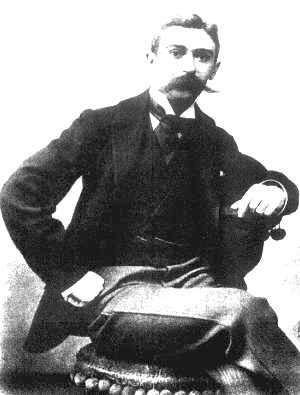
Les Jeux olympiques, aussi appelés Jeux olympiques modernes, puisqu'ils prolongent la tradition des jeux olympiques de la Grèce antique, sont des événements sportifs internationaux majeurs, regroupant les sports d’été ou d’hiver, auxquels des milliers d’athlètes participent à travers différentes compétitions tous les quatre ans, pour chaque olympiade moderne.
L'Union des sociétés françaises de sports athlétiques est une fédération sportive française omnisports fondée le 20 novembre 1887 à Paris avec Georges de Saint-Clair pour président. Créée initialement sous le nom d'Union des sociétés françaises de courses à pied, elle est à l'origine une fédération consacrée à l'athlétisme mais, dès 1889, elle s'ouvre à d'autres sports qui sont représentés en son sein par des commissions spécialisées. Le football n'est reconnu qu'en 1894.
Dimítrios Vikélas est un homme d'affaires et un écrivain grec, né le 15 février 1835 à Ermoúpoli dans l'île de Syros et mort le 7 juillet 1908 à Athènes. Il est le premier président du Comité international olympique.
Le château de Filières est une demeure historique située sur la commune de Gommerville, en Seine-Maritime à 2 km de Saint-Romain-de-Colbosc et à une quinzaine de kilomètres du Havre. L'édifice est composé d'une façade des XVIᵉ et XVIIIᵉ siècles. Il est ouvert au public depuis les années 1960.
Le sport en France est marqué par plusieurs phénomènes : une tradition sportive ancienne, un rôle prépondérant dans l'organisation du sport moderne et une grande variété de disciplines pratiquées à haut niveau. Si le palmarès international n'est pas au même rang, la tendance paraît s'inverser depuis la fin du XXᵉ siècle. La France pèse en effet moins qu'avant sur les enjeux du sport mondial, alors que le palmarès des sportifs français, depuis les années 1990, la place désormais clairement dans les toutes meilleures nations sportives.